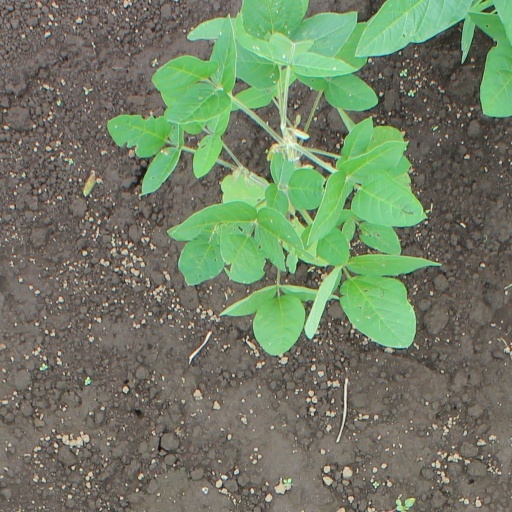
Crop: soybean